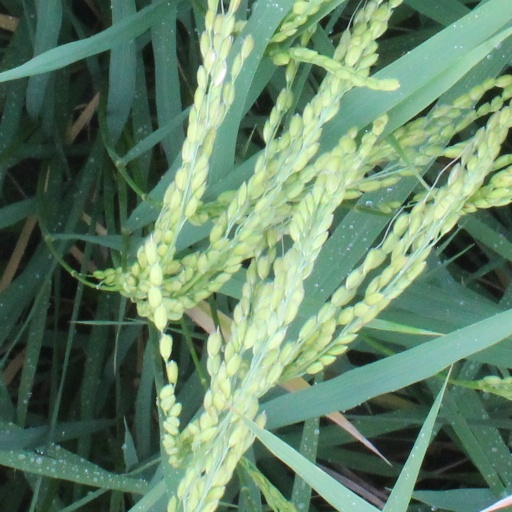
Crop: rice